Deana Uppal

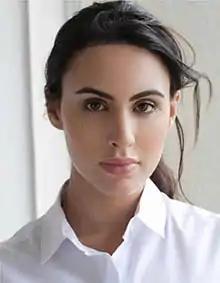
Uppal in 2018

Deana Kaur Uppal (born 30 January 1989) is an English beauty pageant titleholder, actress and business entrepreneur. She was the winner of Miss India UK 2012. She was also one of the housemates in the "Big Brother" (British series 13), one of the contestants in "", and has featured in various movies. Uppal currently runs a number of businesses under "DKU World". Uppal is the founder of DKU Kindness Diaries charitable trust. Deana's latest documentary, which she directed, produced and hosted, is currently being shown on channels worldwide.